Kyoto Racecourse

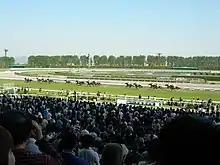
Tenno Sho in 2007

Source：レコードタイム表 (Record time table) -> 京都競馬場 (Kyoto Racecourse)